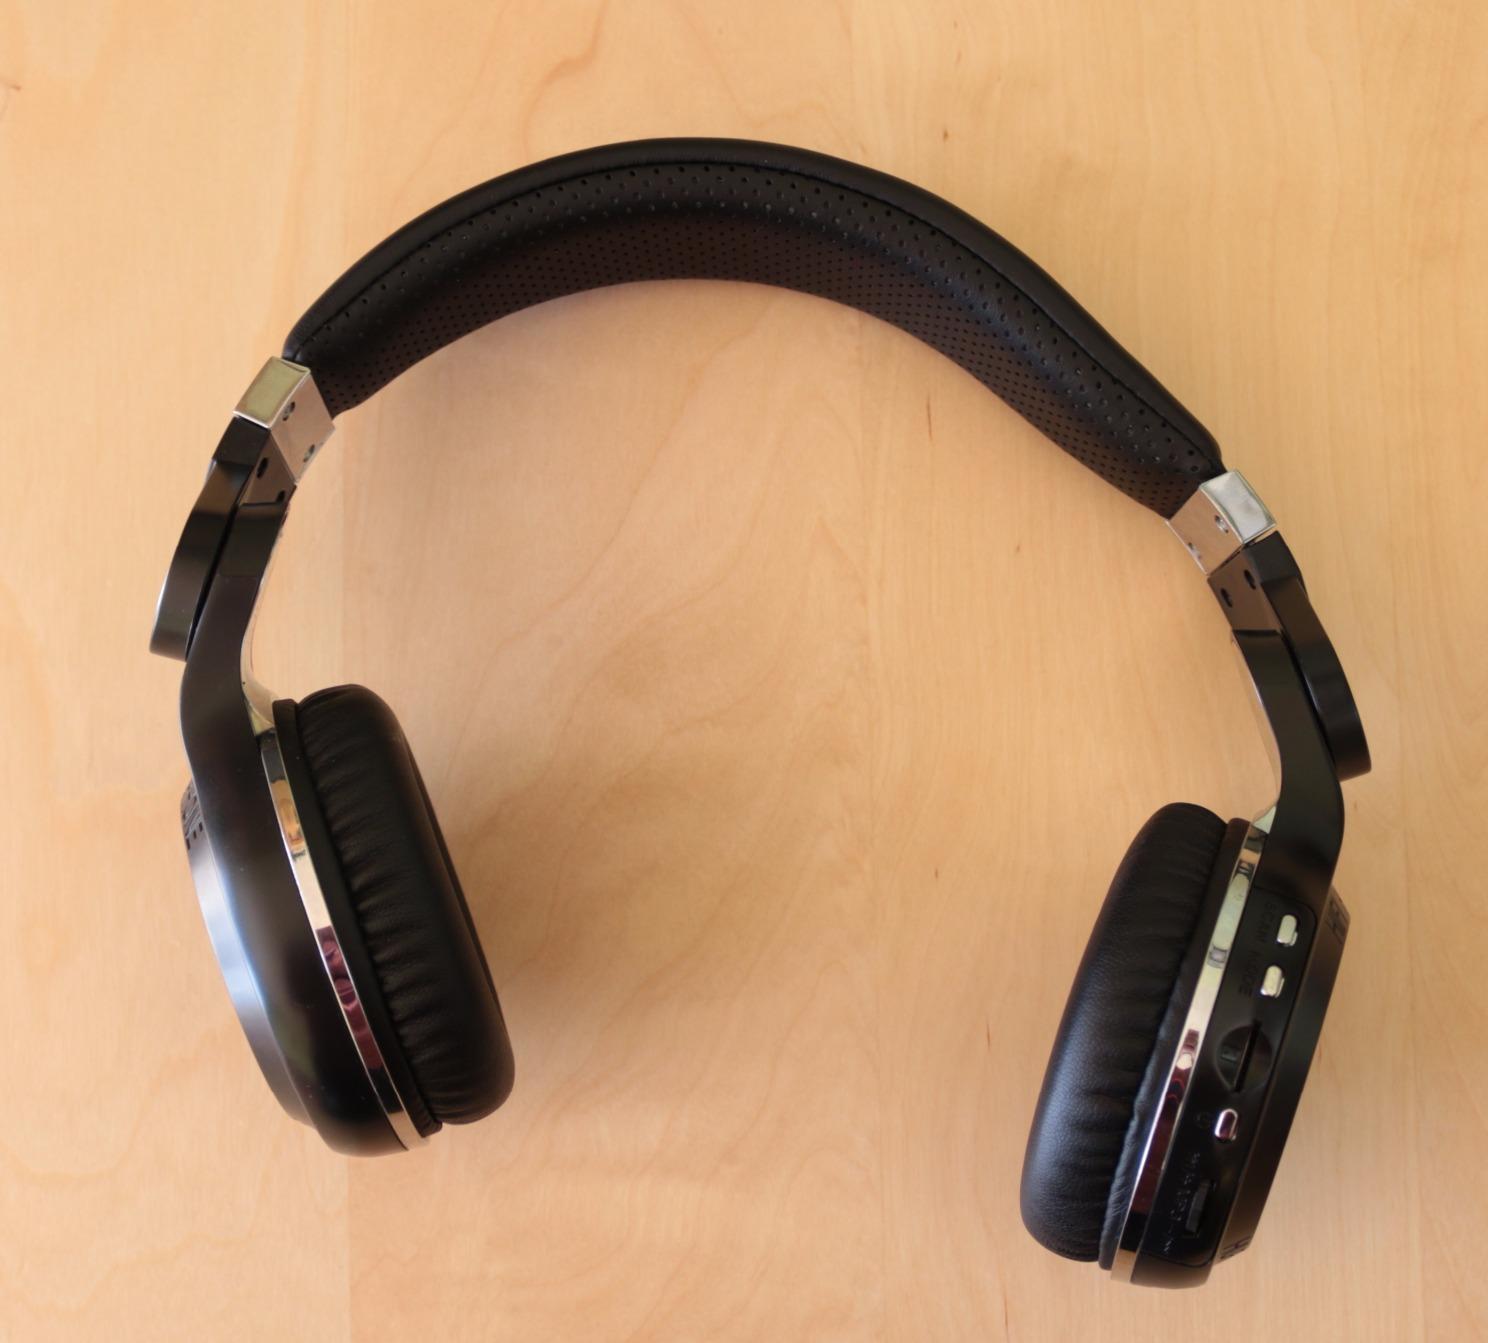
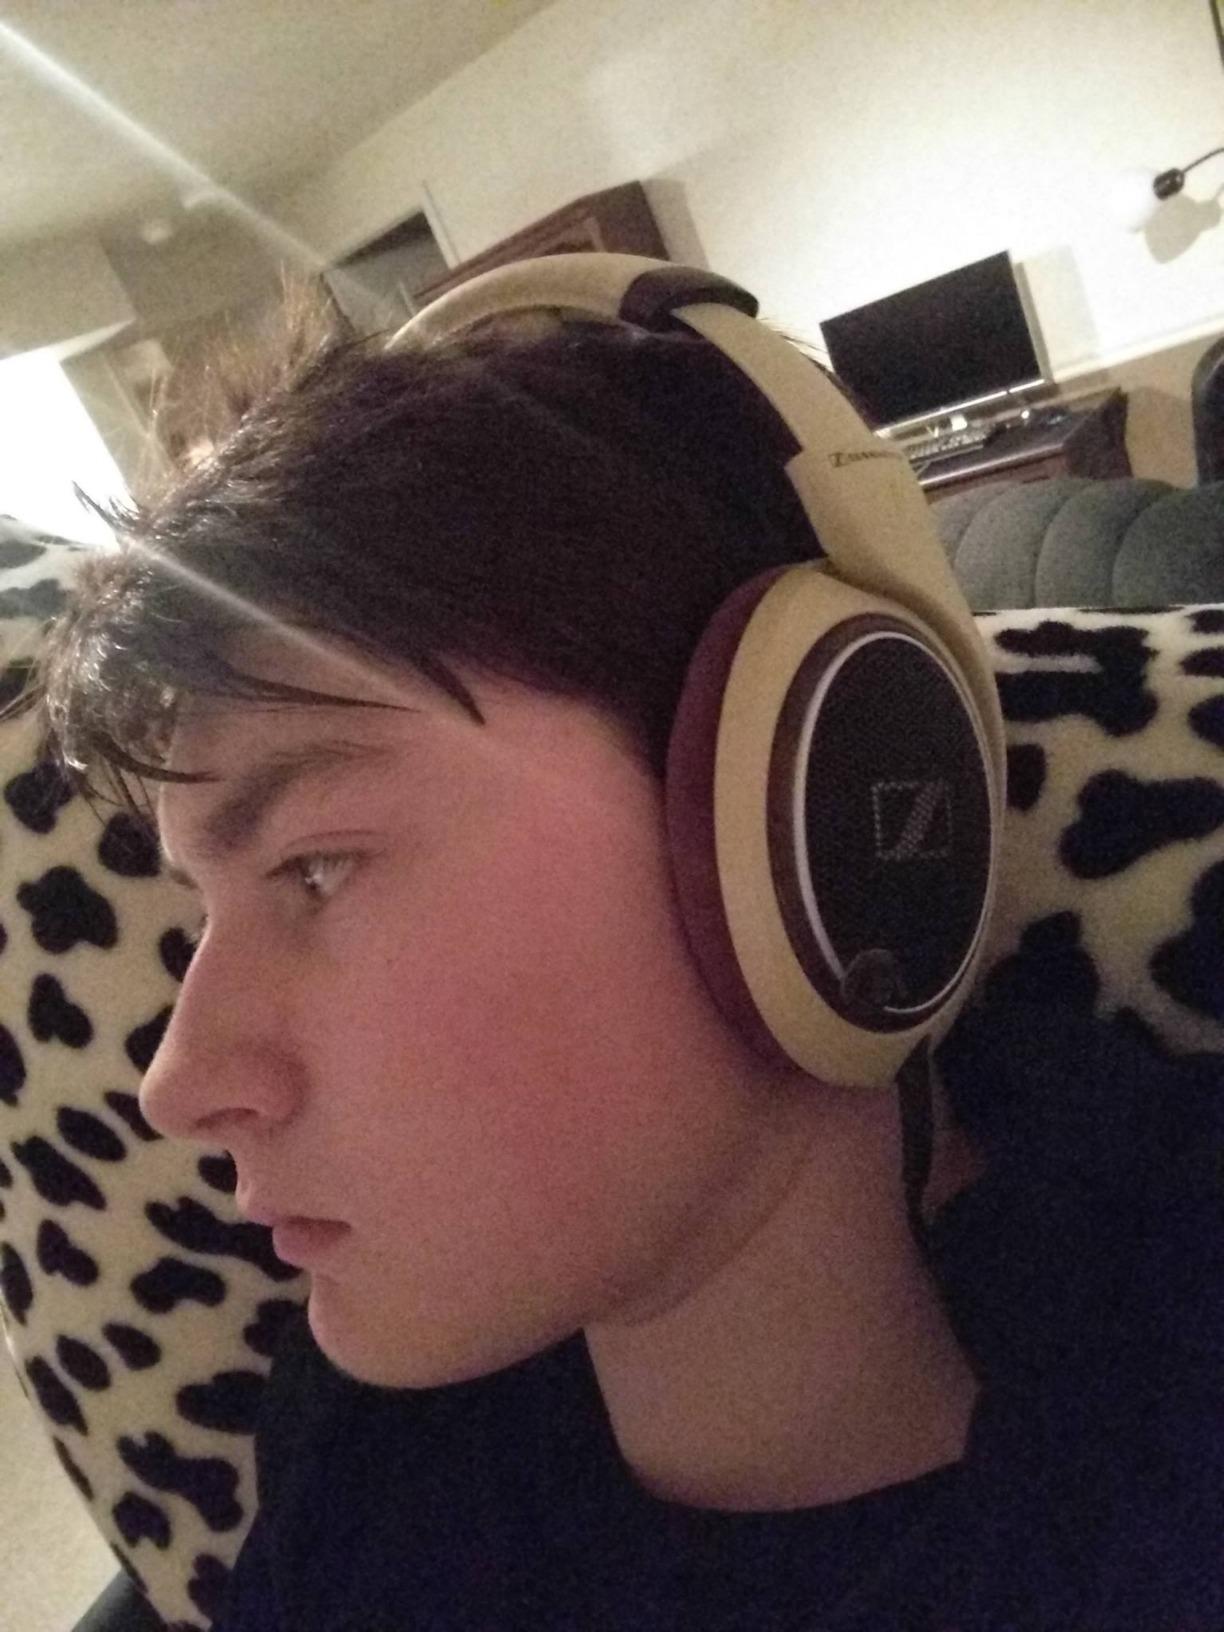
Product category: headphones
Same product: no